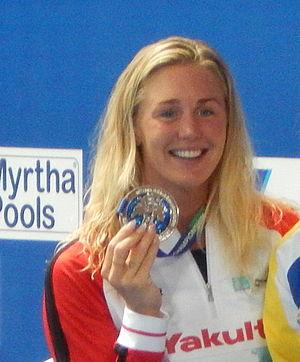
Jeanette Ottesen Gray, née Ottesen le 30 décembre 1987 à Lyngby au Danemark, est une nageuse danoise spécialiste des épreuves de nage libre et de papillon. Elle compte à son palmarès une médaille de bronze olympique, deux titres mondiaux en grand bassin, deux en petit bassin ainsi que quatre titres européens en petit bassin.